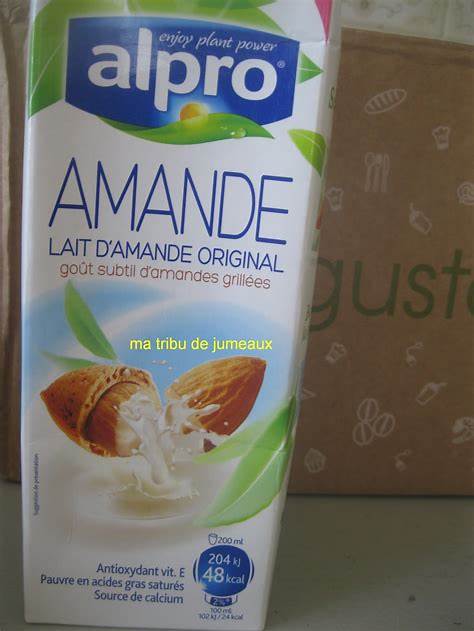
Waste category: cardboard